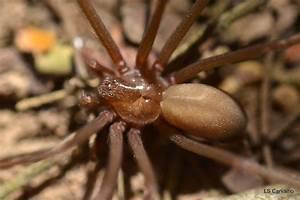
spider